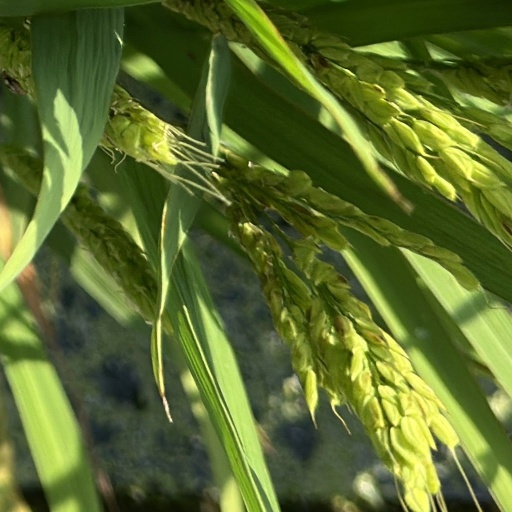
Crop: rice